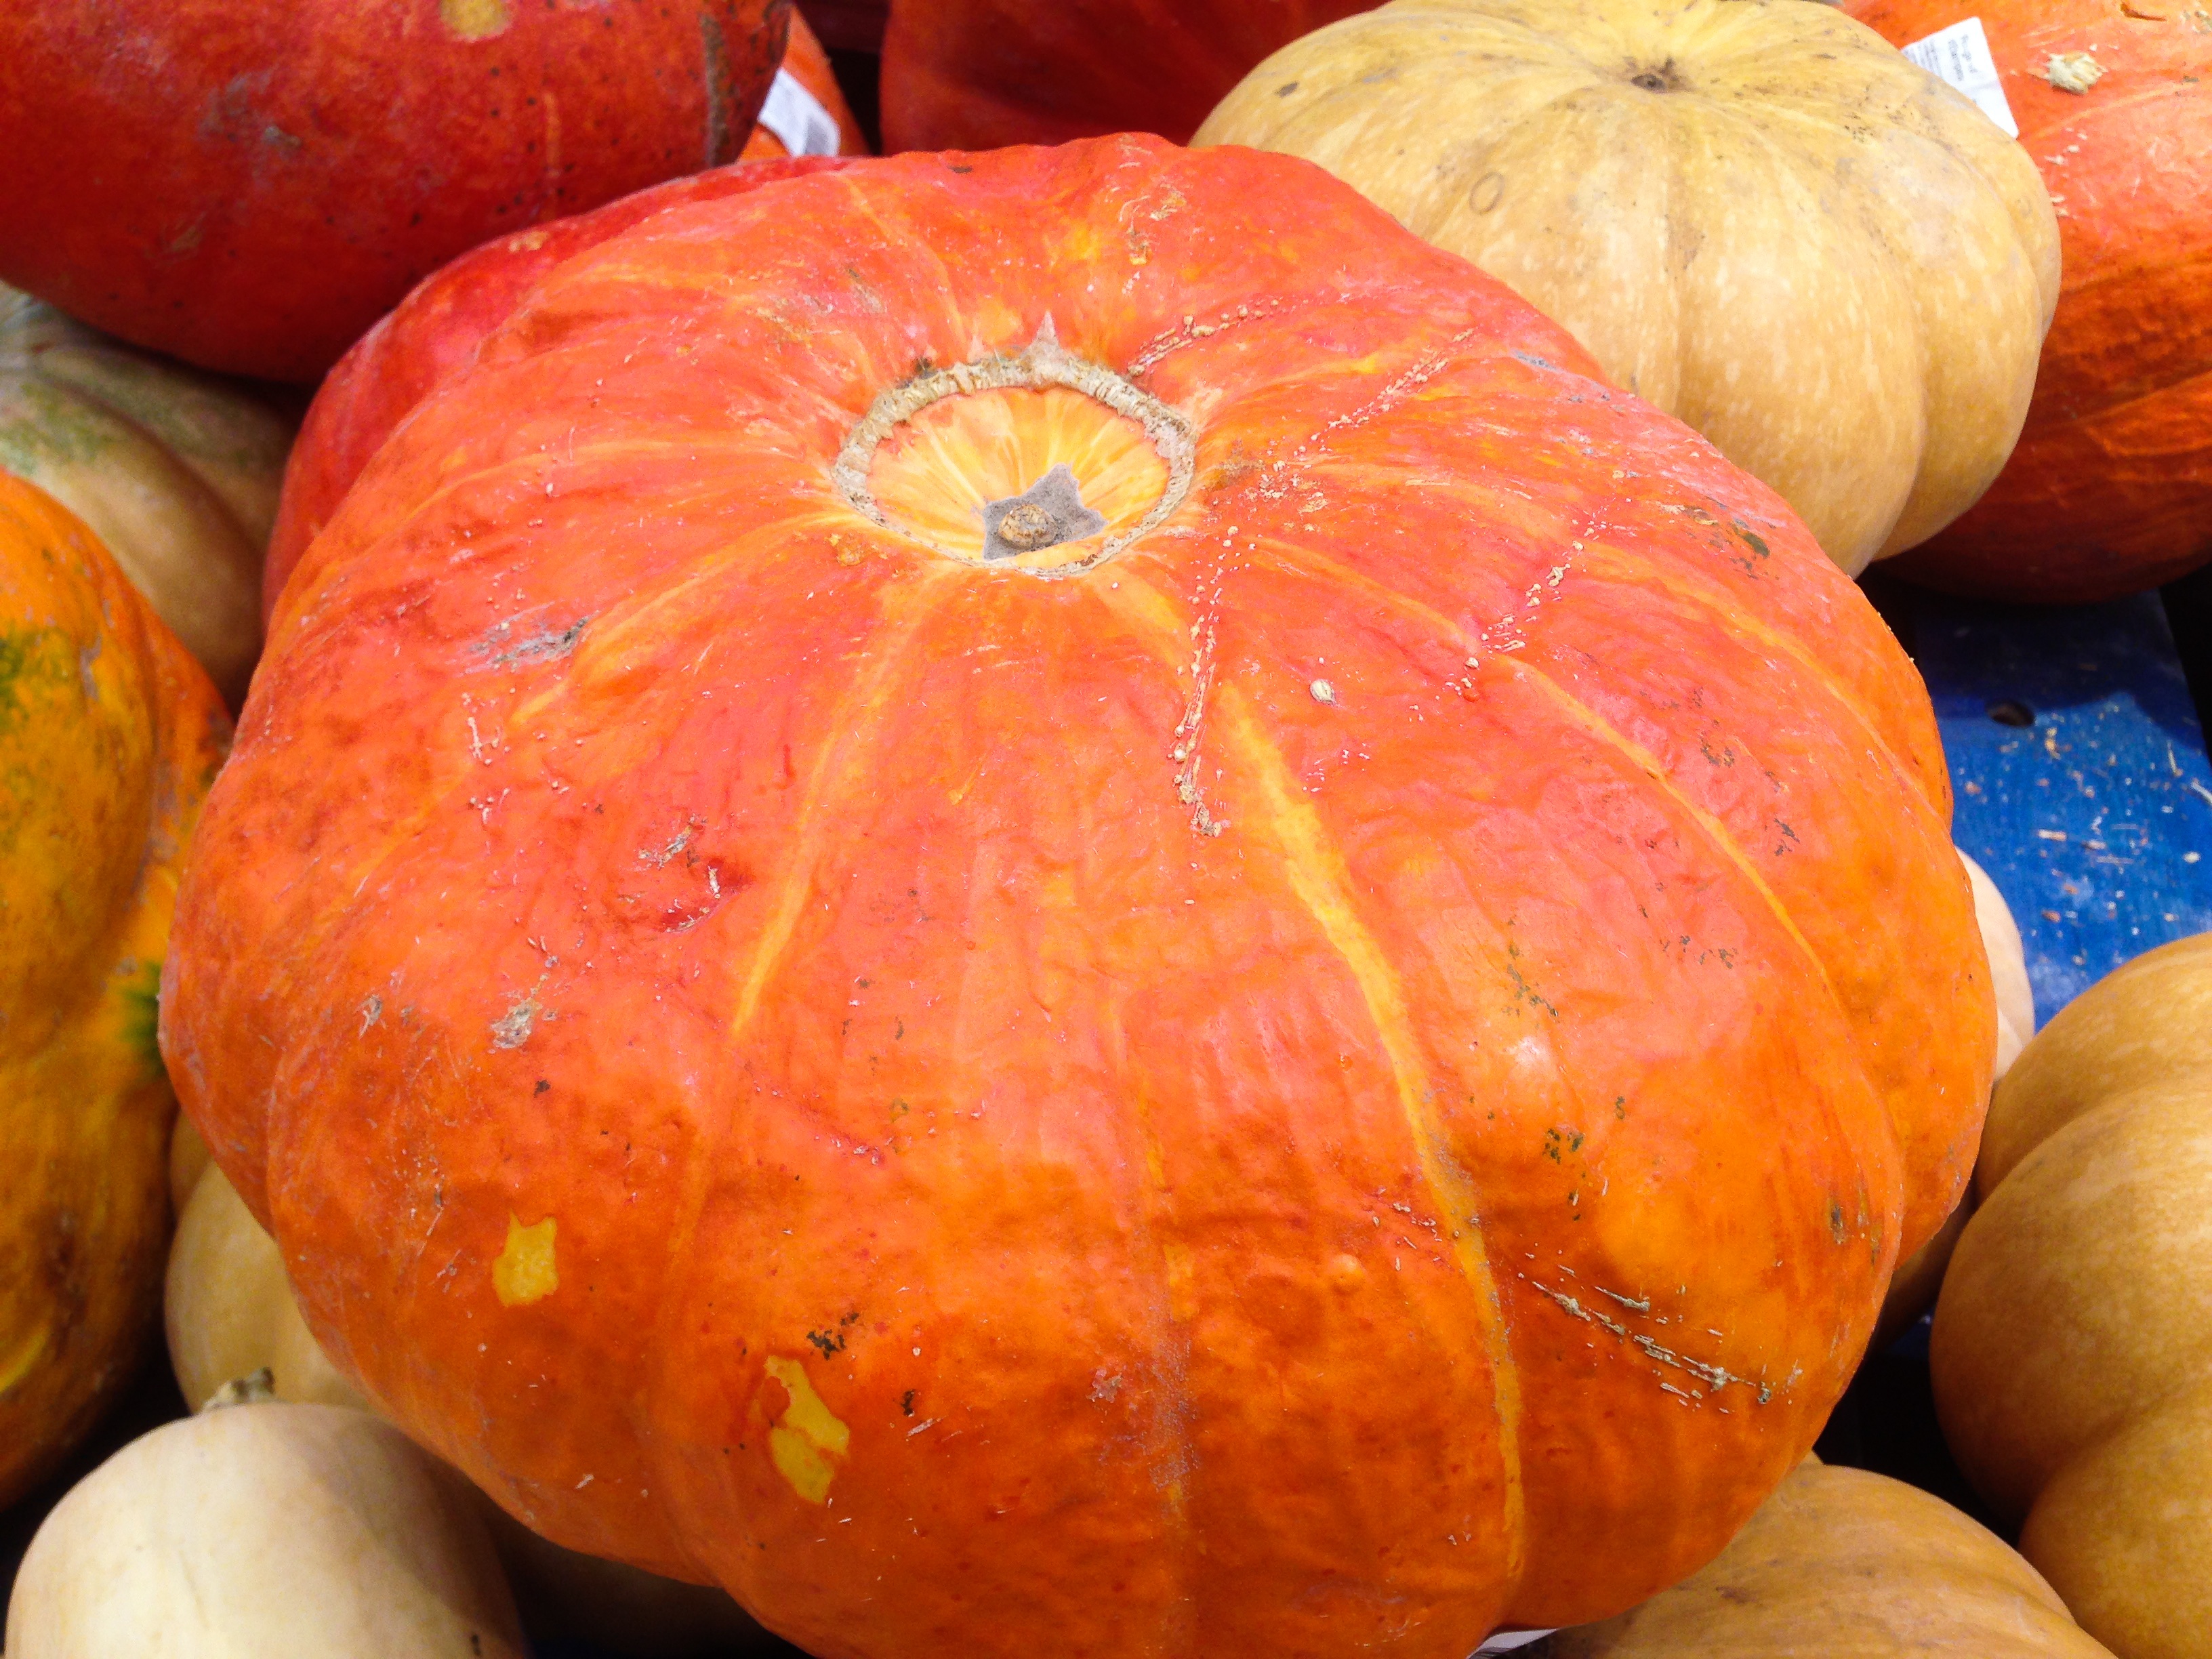
food, produce, vegetable, autumn, pumpkin, squash, gourd, jack o lantern, vegetables, calabaza, cucurbita, vegetable garden, flowering plant, winter squash, land plant